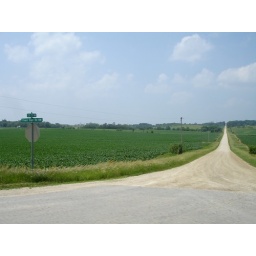
a road in a field in MN